Johnson Amendment

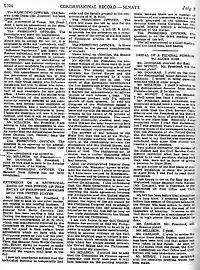
Page from the Congressional Record containing a transcript of the passage of the amendment

Paragraph (3) of subsection (c) within section 501 of Title 26 (Internal Revenue Code) of the U.S. Code (U.S.C.) describes organizations which may be exempt from U.S. Federal income tax. 501(c)(3) is written as follows, with the Johnson Amendment in bold letters: